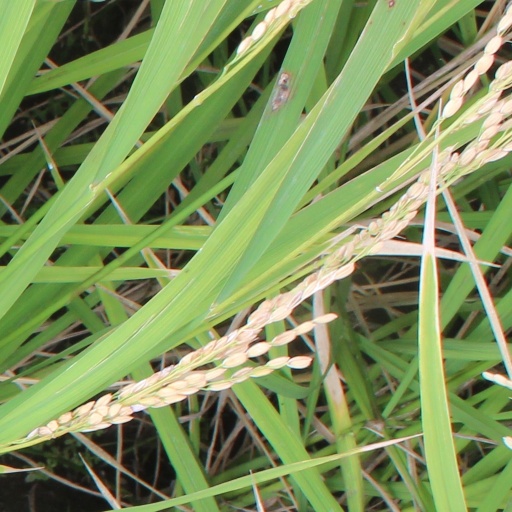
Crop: rice